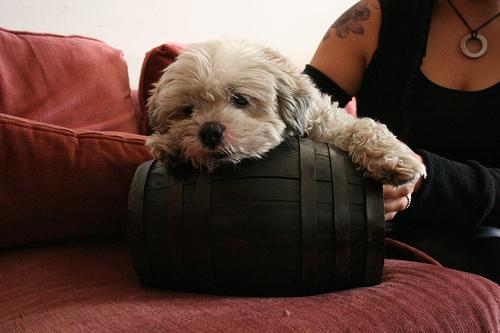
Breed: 215-n000038-Lhasa